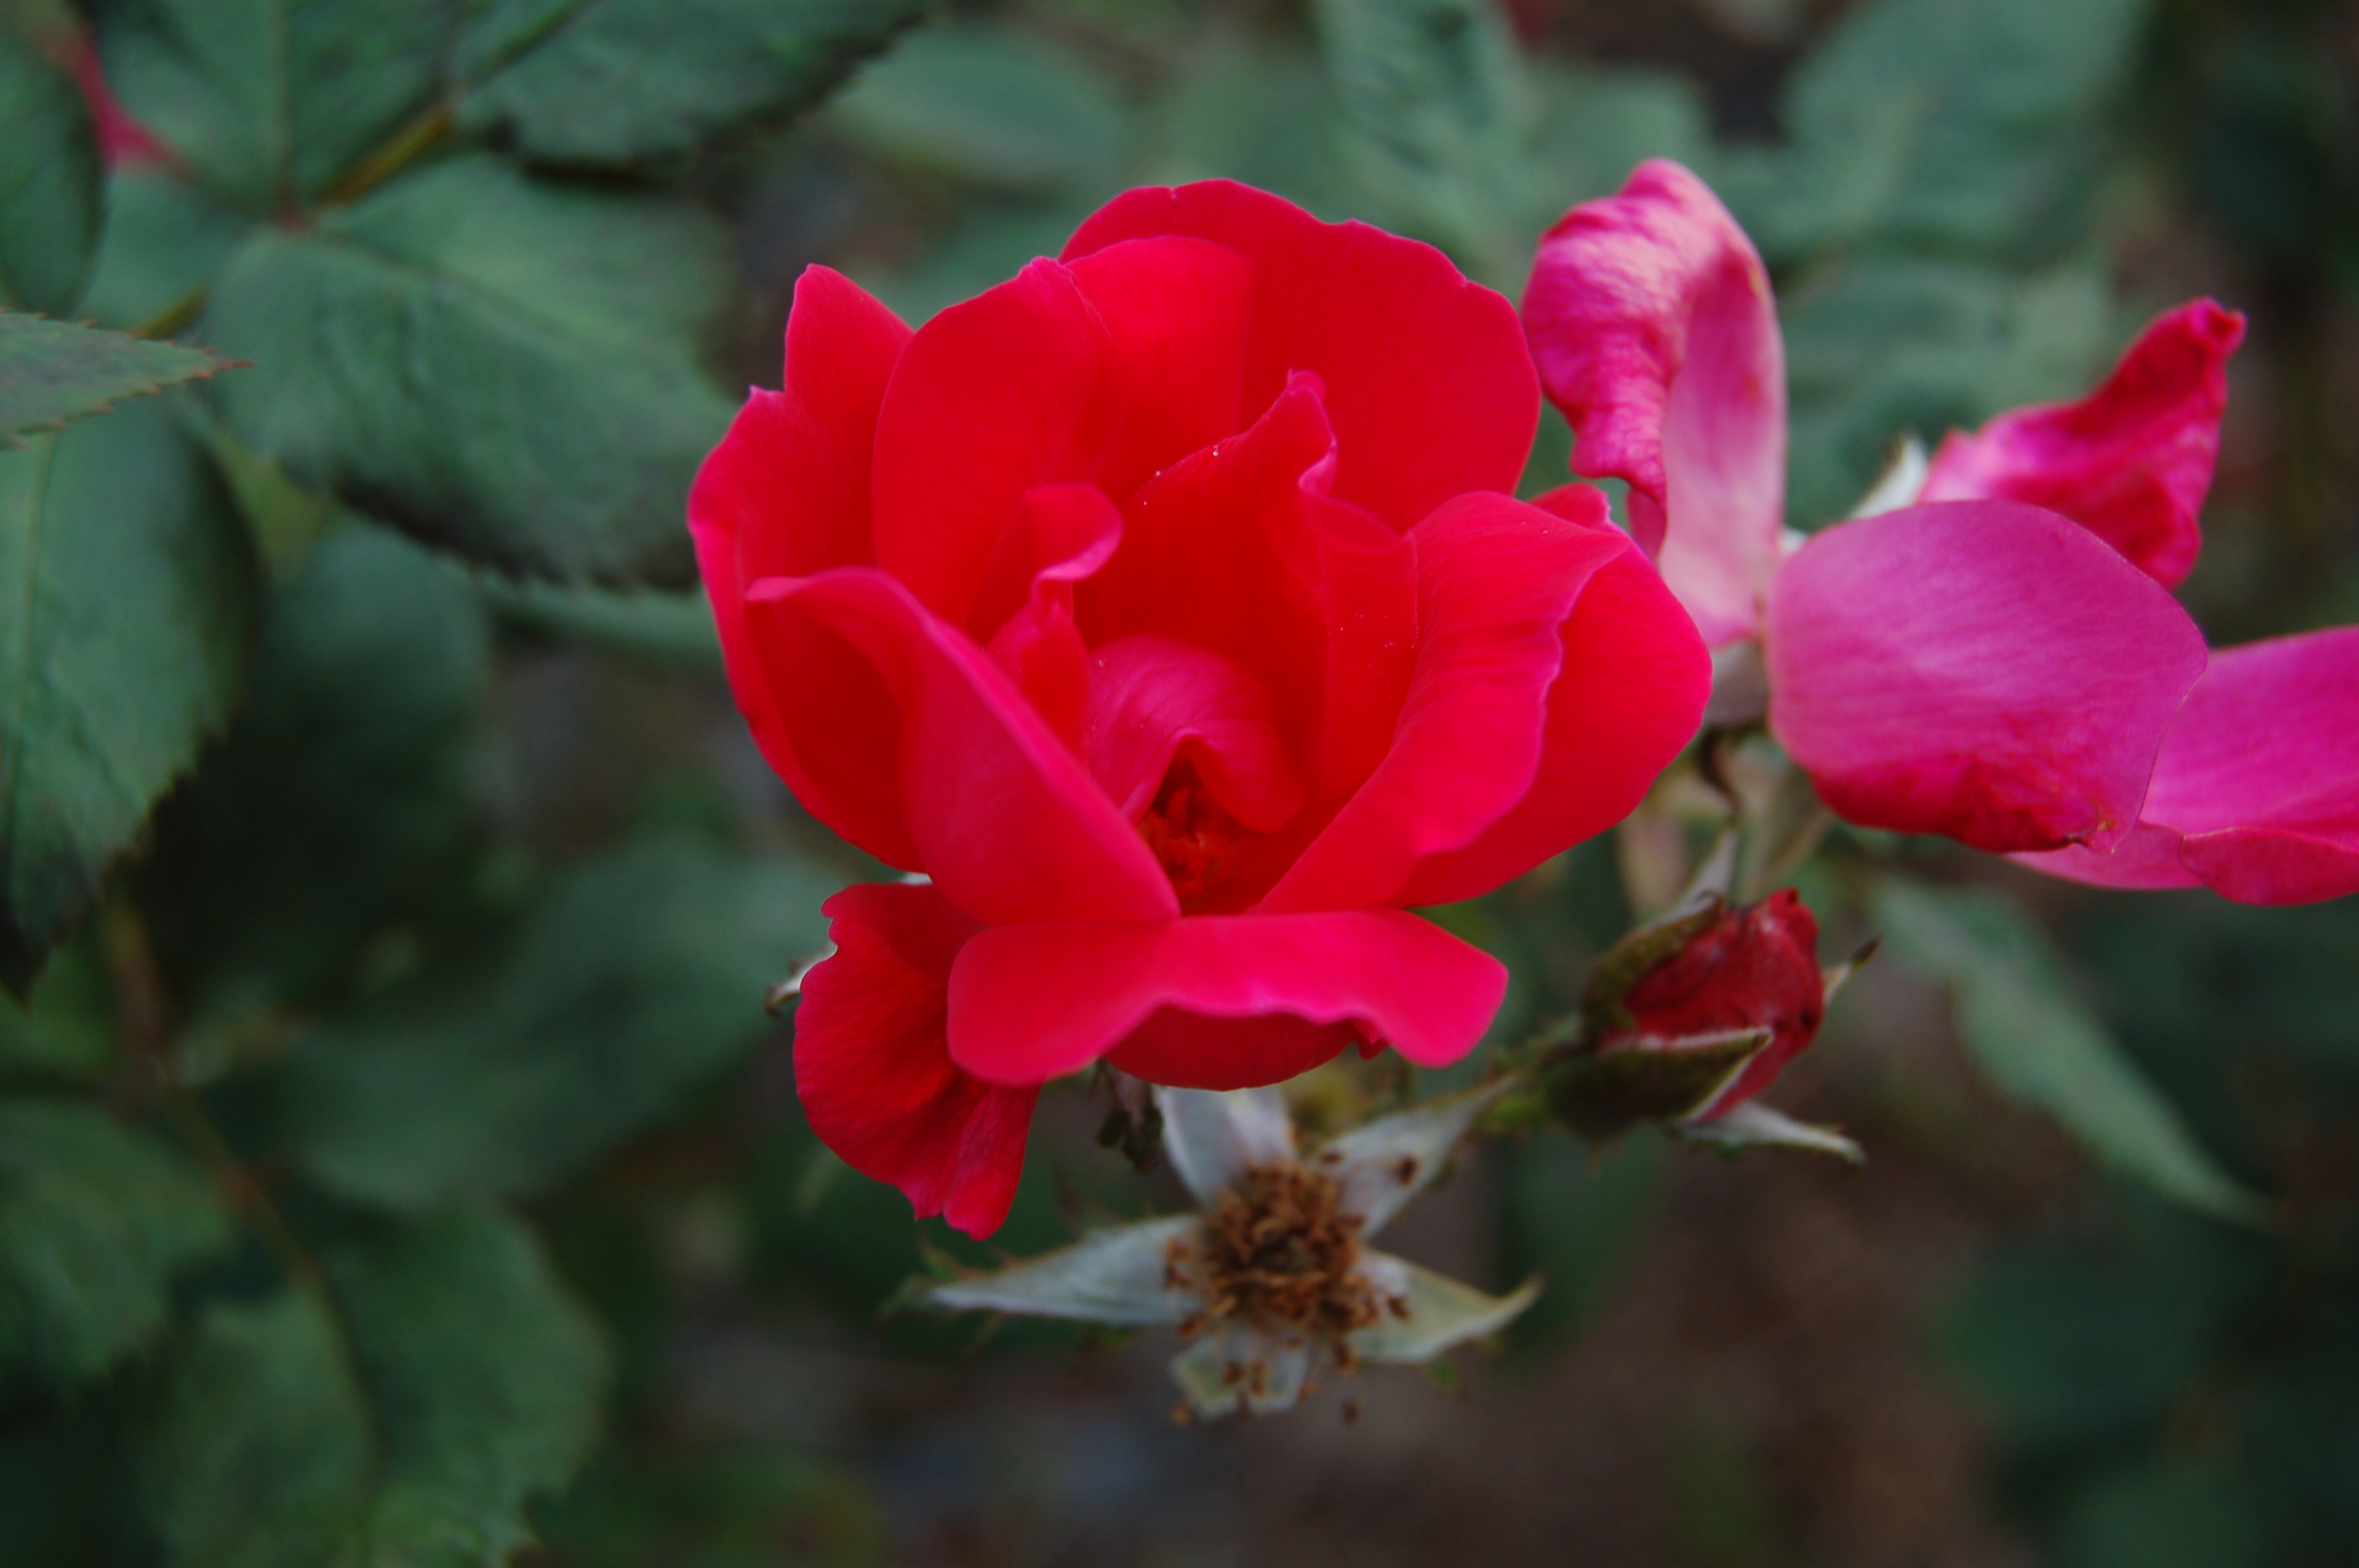
flower, rose, petal, red, plant, love, rose family, flowering plant, pink, flora, garden roses, floribunda, rose order, rosa centifolia, wildflower, china rose, annual plant, plant stem, herbaceous plant, shrub, pink family